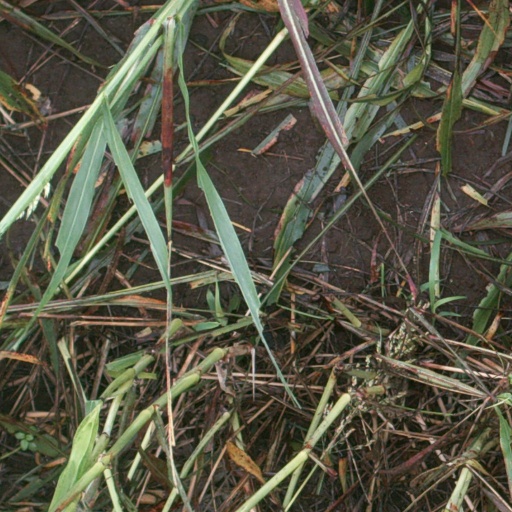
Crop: sorghum